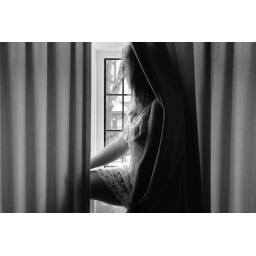
Young girl in the window